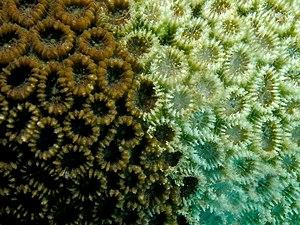
Les Mussidae constituent une famille de scléractiniaires.